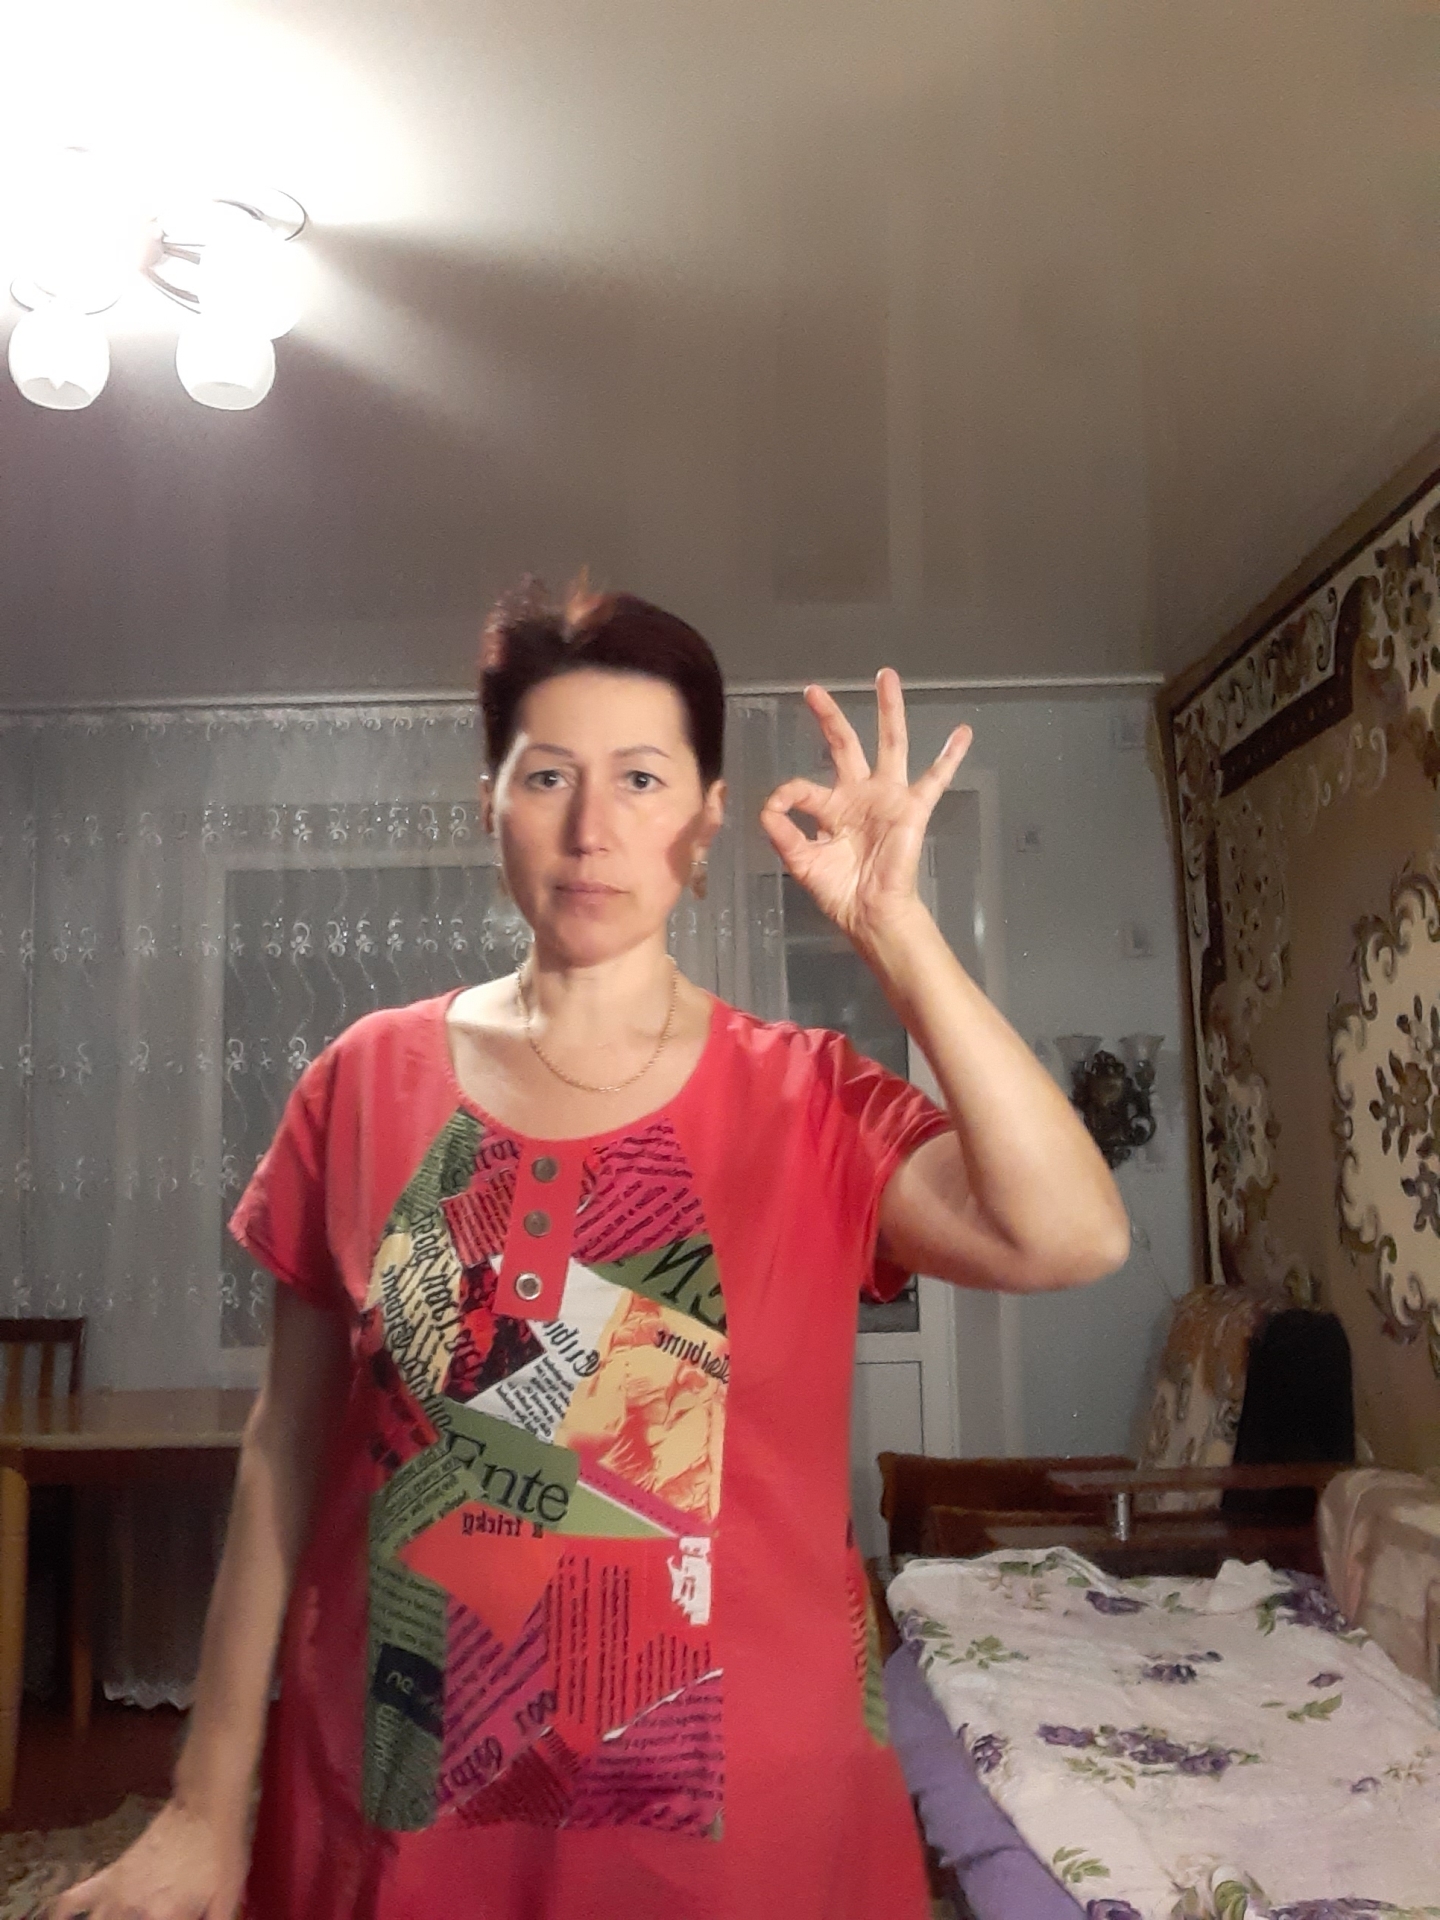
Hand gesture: ok